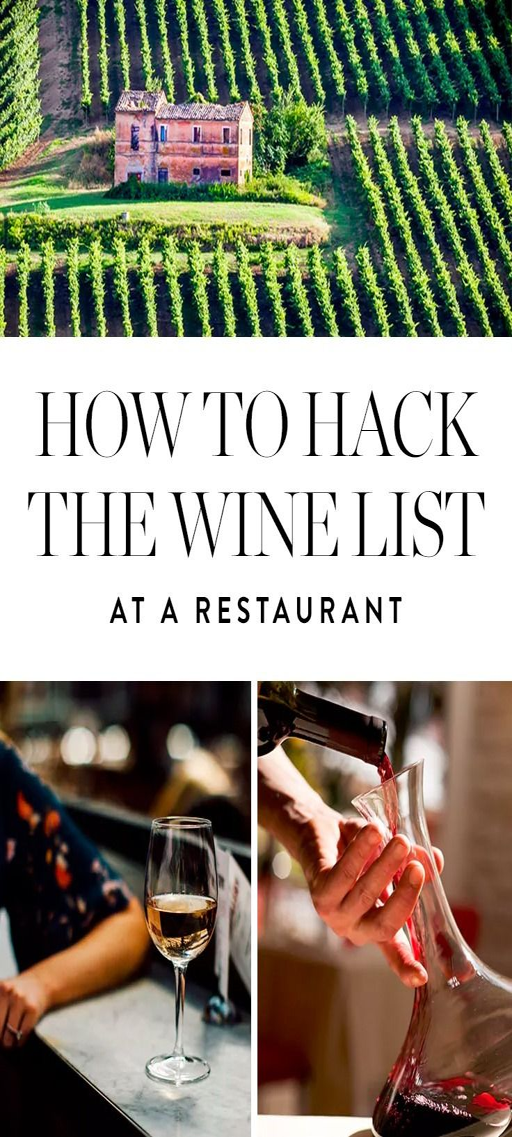
here are easy tricks to picking out a glass -- or bottle -- of wine at a restaurant you 'll enjoy every time .